Hansgünther Heyme

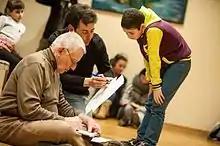
Heyme and Topchi rehearsing the production of "The Tempest" in 2015

In late 2014, Heyme began what he called his "Sturm-Projekt" (Storm Project). It was a production of Shakespeare's "The Tempest" updated to the present day and set in the Neckarstadt-West district of Mannheim, an area notorious for its crime and red-light district. Assisted by the bulgarian actor and assistant director Limeik Topchi (two fotos) he used a cast of mostly amateur actors, many of whom were Bulgarian immigrants living in the district. The dialogue was in German but occasionally switched to Bulgarian. Funded by the city of Mannheim and grants from private sponsors, the production premiered in the Mannheim district in which it was set on 10 July 2015.